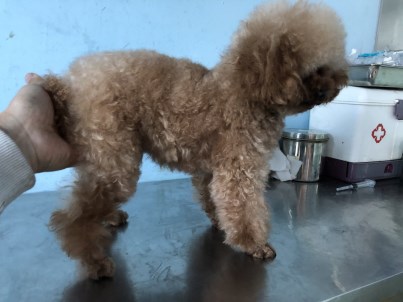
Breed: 7449-n000128-teddy